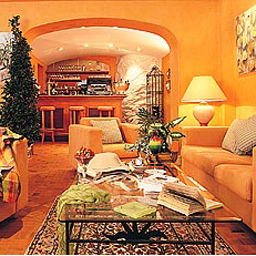
Room type: livingroom